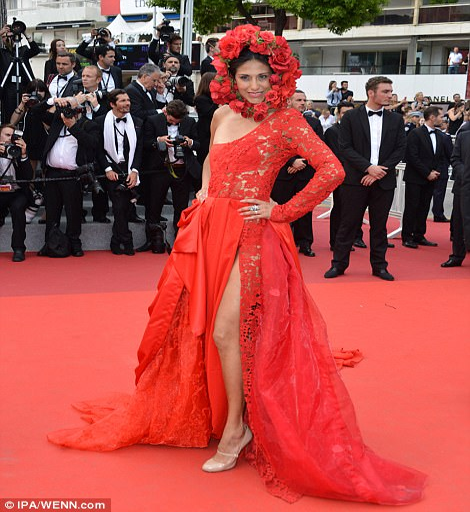
looking rosy : guest went all out with a floral headdress and side - split lace gown